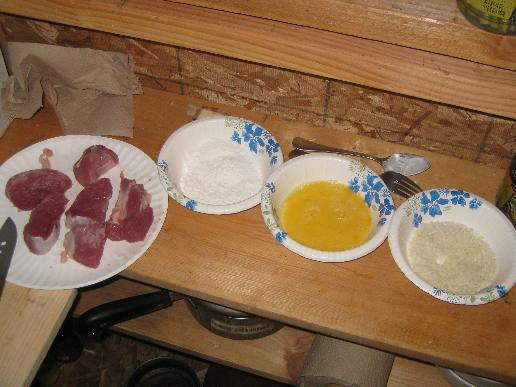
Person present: No